Hit40UK

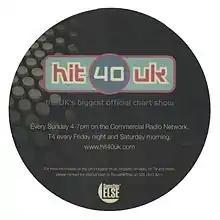
Promotional mousemat made for the 2003-2009 record sales chart radio show made by Global Radio & Somethin' Else.

"Hit40UK" descended from "The Network Chart Show" which began on 30 September 1984 and which was originally hosted by David Jensen and broadcast on competing commercial radio stations across the UK. "The Network Chart Show" aired on Sundays from 5-7pm, as competition to BBC Radio 1's own Top 40 chart show, "The Official Chart". In October 1990, the show was extended to start at 4pm and the chart expanded from a Top 30 to a Top 40 countdown. "The Network Chart Show" had been compiled by MRIB until Pepsi took over sponsorship from Nescafé in August 1993. In 1995, it was called the "Pepsi Network Chart Show", but in 1996 it was renamed the "Pepsi Chart". Pepsi ended their sponsorship of the show on 29 December 2002, and the "Hit40UK" name was adopted on 5 January 2003, but Dr. Fox remained the host until 30 May 2004. On 6 June 2004 Stephanie Hirst and Katy Hill became co-hosts of "Hit40UK", from 23 October 2005 Hirst hosted the show on her own.